William Martin Armistead House

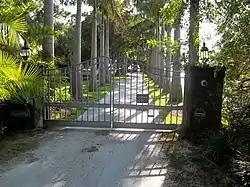
Entry gate

The William Martin Armistead House is a historic building at 1510 Hyde Park Street in Sarasota, Florida, United States. It was owned by William Martin Armistead who was prominent in the advertising industry. On March 30, 2009, it was added to the U.S. National Register of Historic Places.